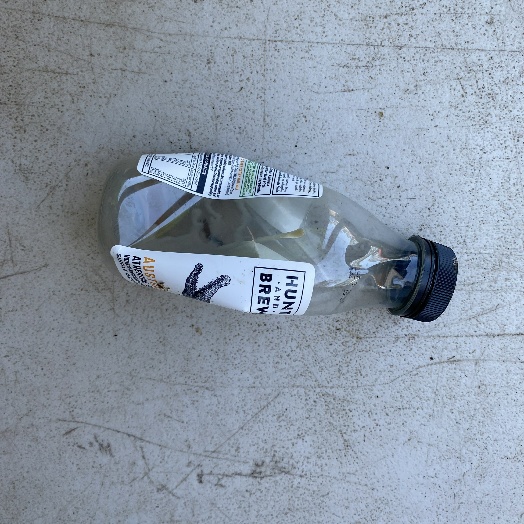
Label: Plastic